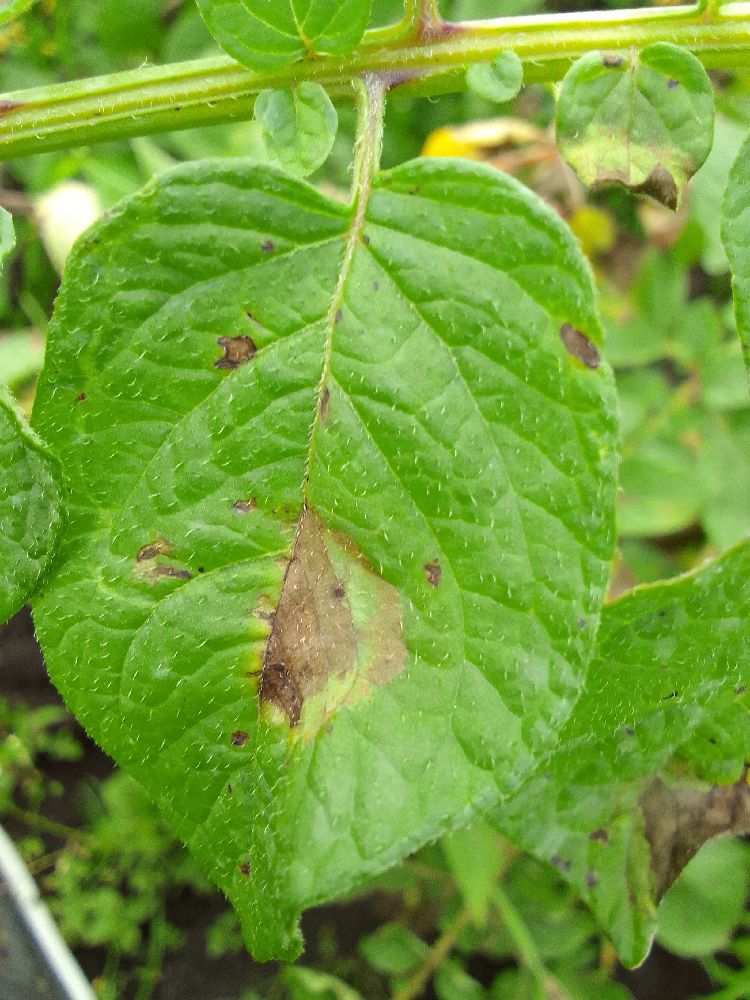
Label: Late blight